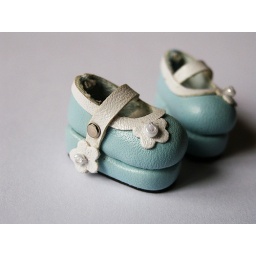
Plum's new blue Mary Janes look so cute on her. There's so much detail in each shoe!